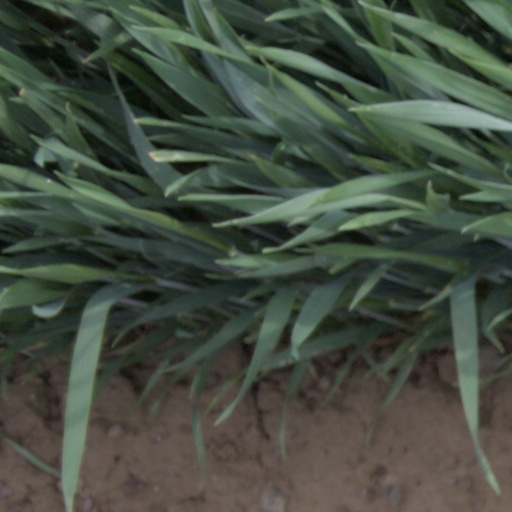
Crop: wheat